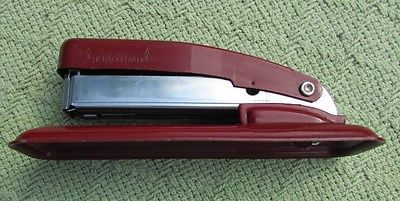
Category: stapler